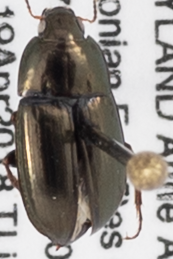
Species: Amara aenea
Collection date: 2018-04-19
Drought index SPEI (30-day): -1.18
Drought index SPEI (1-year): -0.304
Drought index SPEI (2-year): -0.32